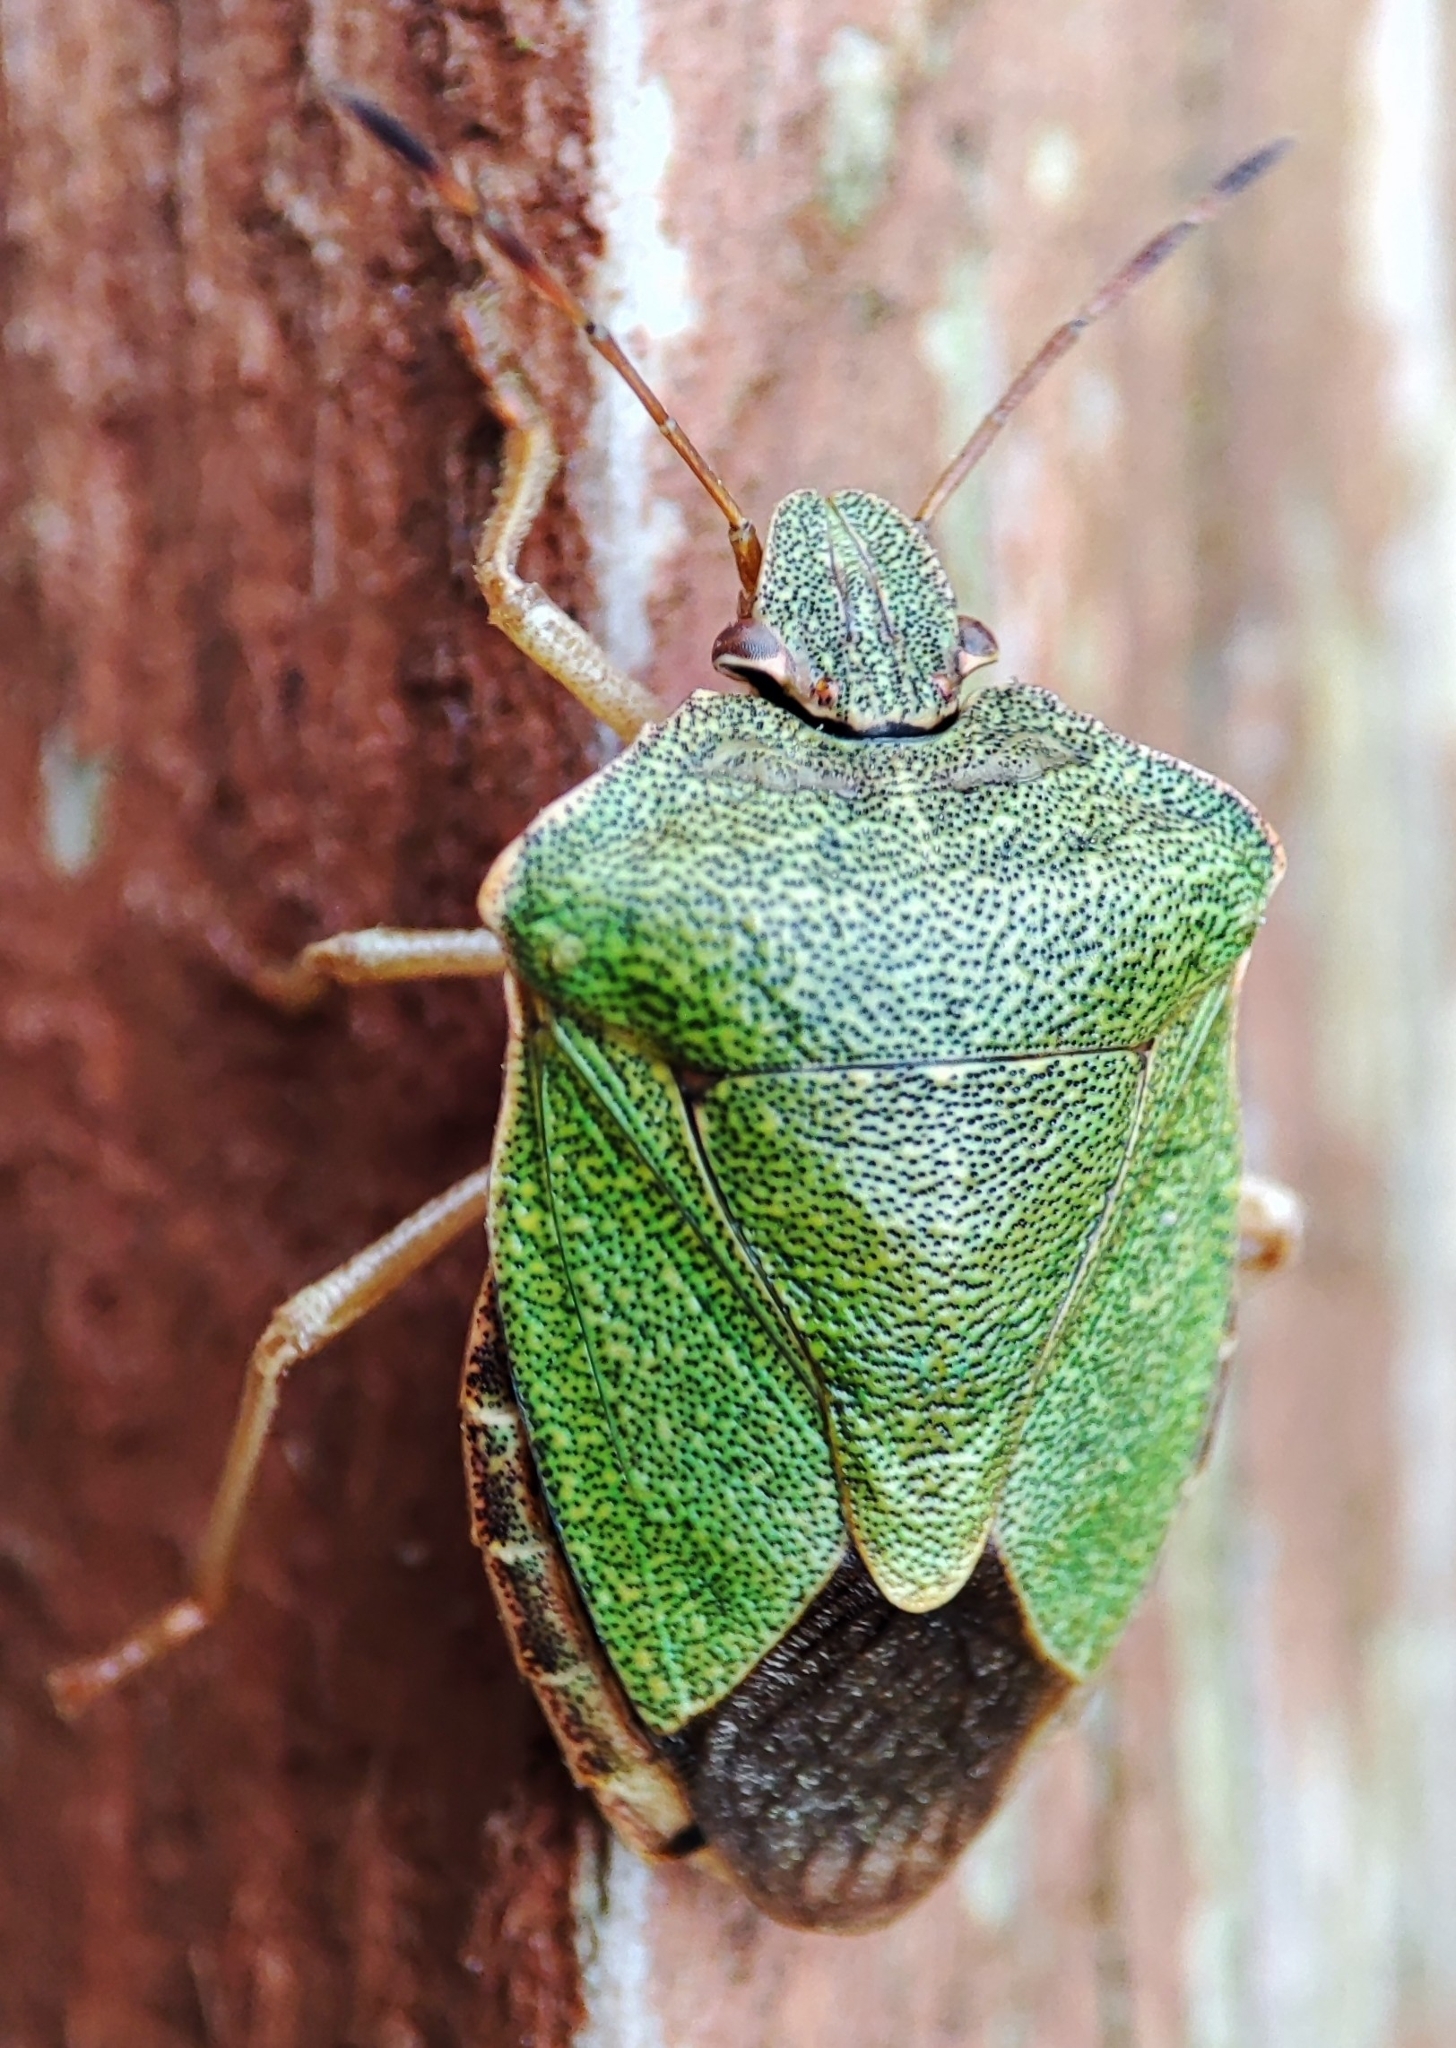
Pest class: stink_bug